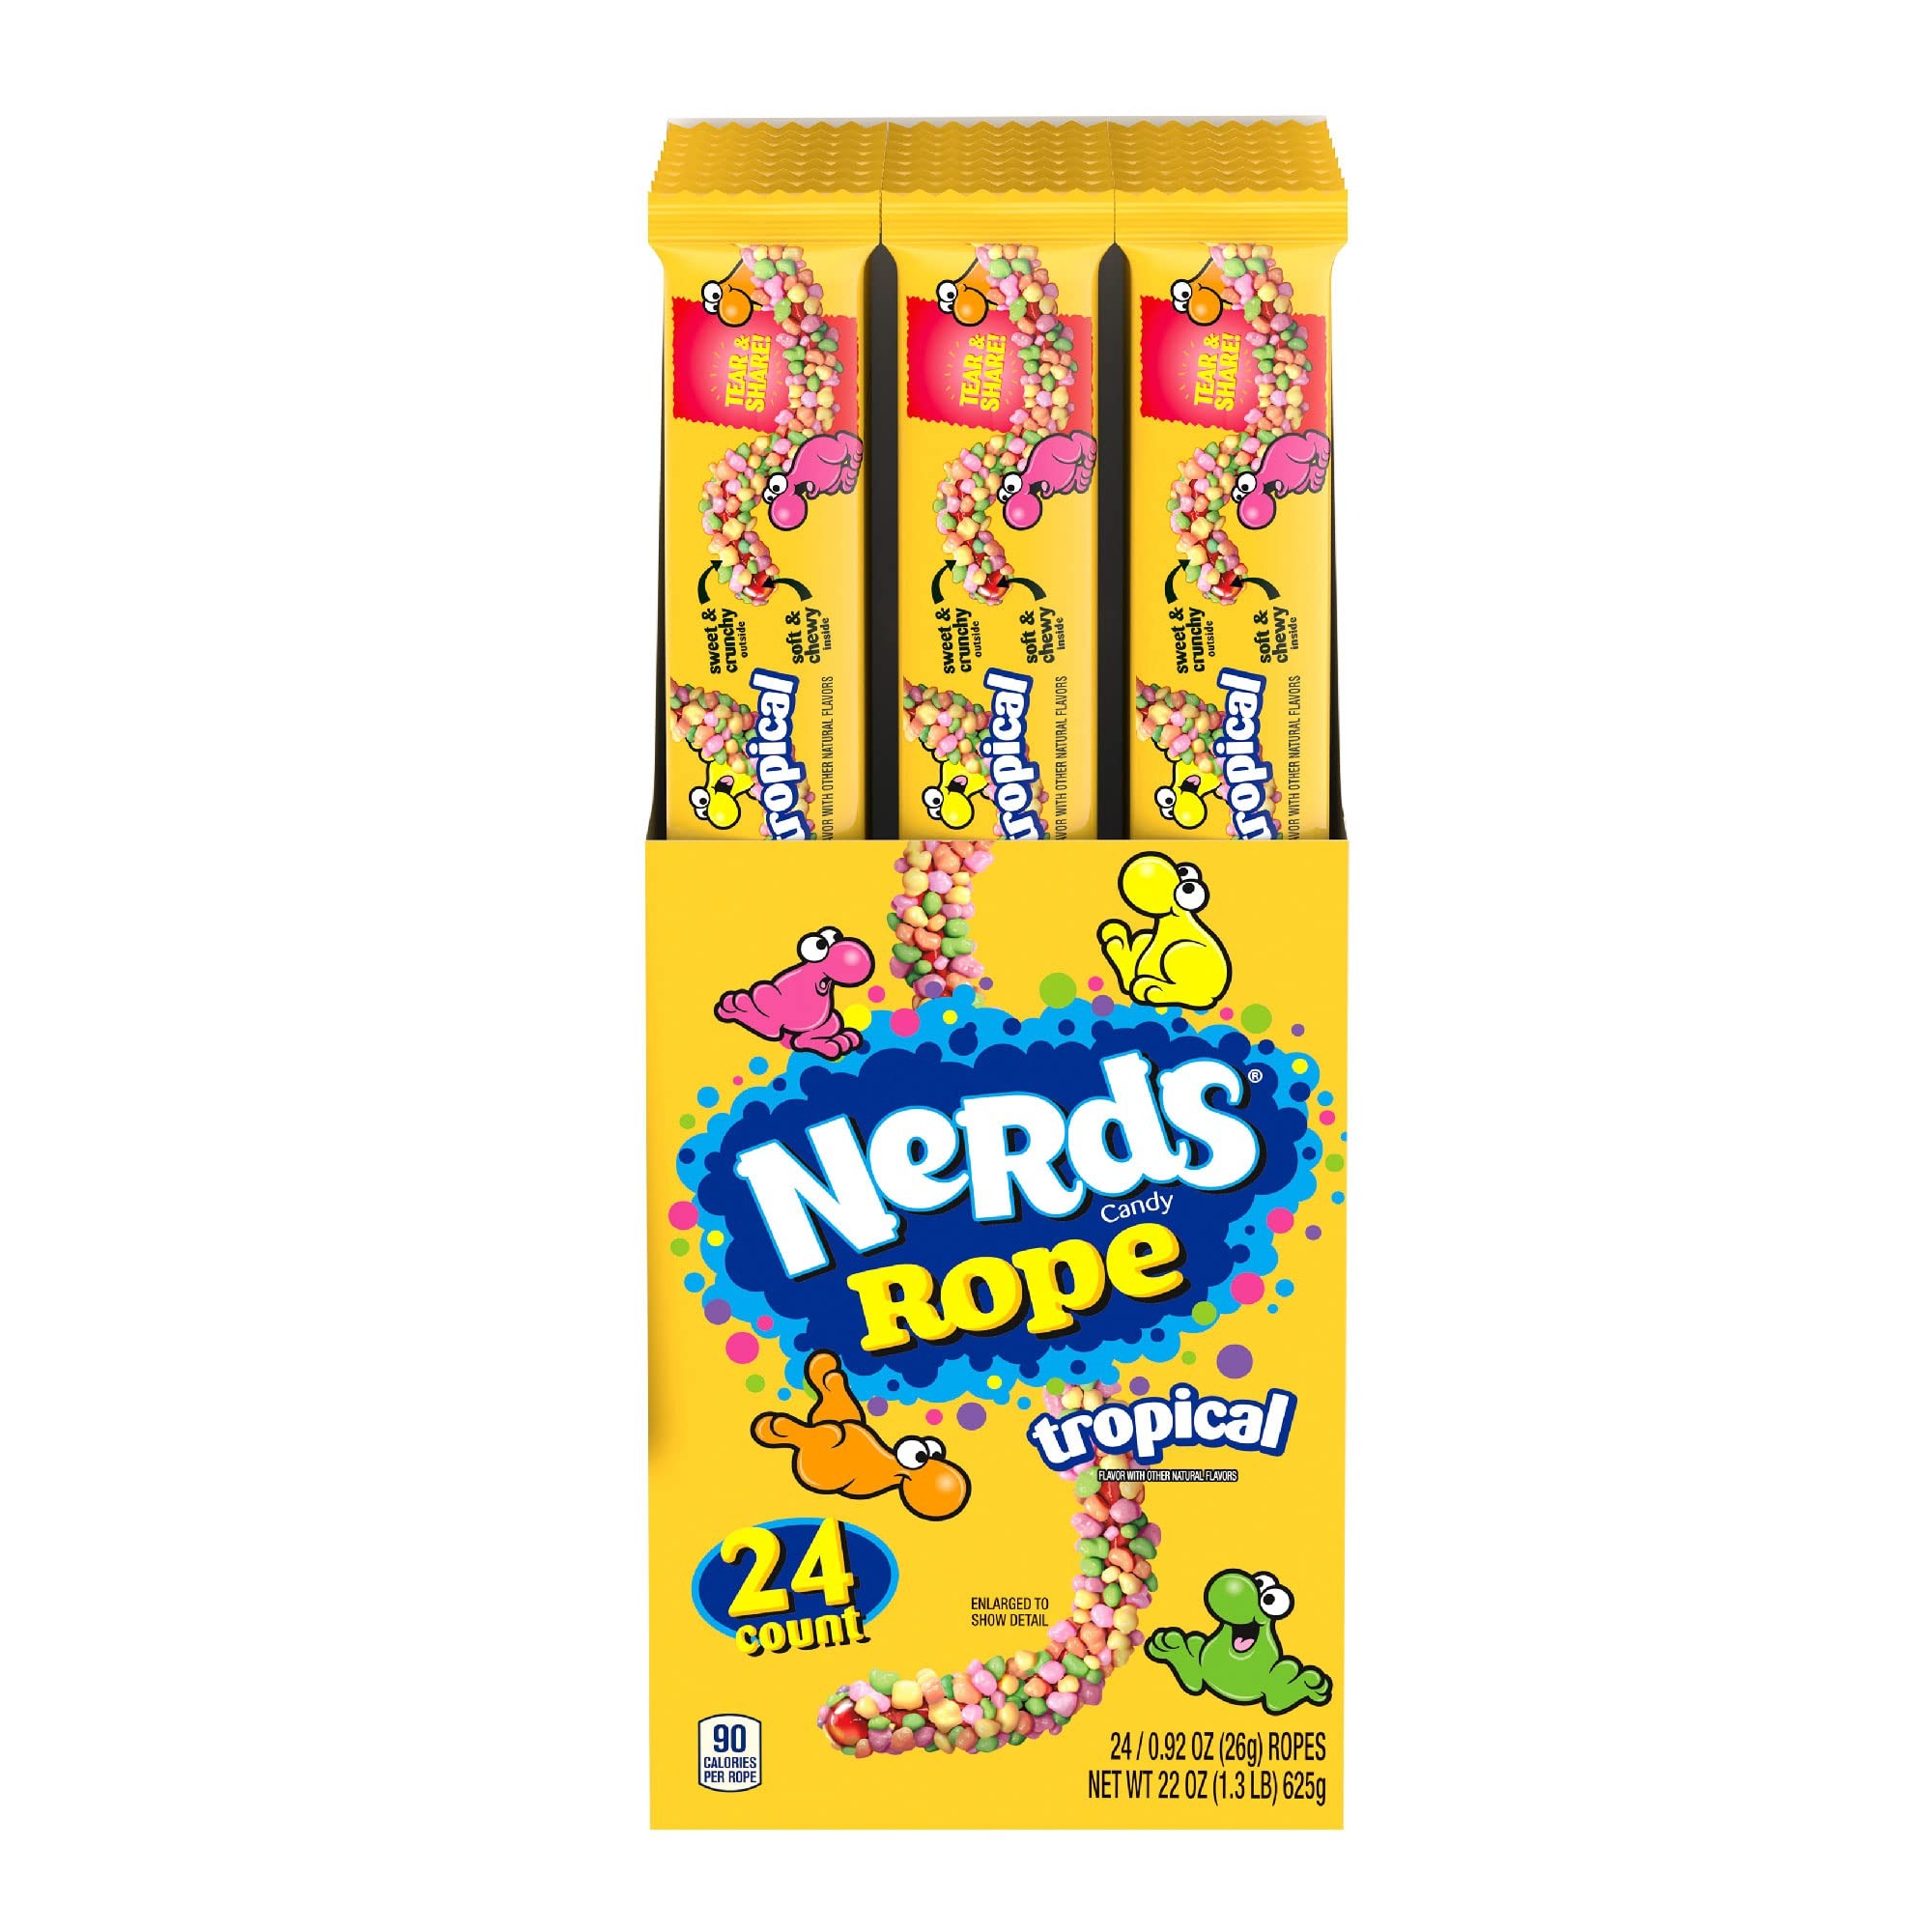
Item Name: Nerds Rope Candy, Tropical Flavor, 0.92 Ounce Ropes (Pack of 24)
Bullet Point 1: NERDS ROPE: Contains twenty-four 0.92-ounce packages of NERDS Tropical Rope Candy. Individually wrapped.
Bullet Point 2: CHEWY & CRUNCHY: NERDS Rope candy creates yummy fun by coating a chewy, red gummy center with tiny, tangy, crunchy tropical-colored NERDS candies for a one-of-a-kind delicious flavor revolution
Bullet Point 3: TRY THEM ALL: From original NERDS to NERDS Ropes to NERDS Gummy Clusters to our crunchy and chewy Big Chewy NERDS and with flavors ranging from sweet to tangy, try out all the varieties of this legendary candy.
Bullet Point 4: GREAT FOR SHARING: NERDS provide a delicious assortment of sweet and tangy flavors. They're an awesome way to satisfy your cravings, and they're great for sharing
Value: 22.0
Unit: Ounce

Price: 24.49